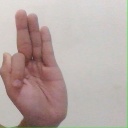
अक्षर: फ